Stoneville, North Carolina

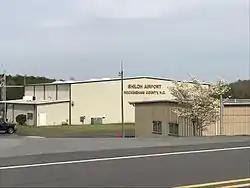
Rockingham County NC Shiloh Airport

Settlers came to the ridge between the Mayo and Dan rivers in the northwest Piedmont region in the early 1800s. In 1827, the Deep Springs Plantation was built for James Madison Scales and his wife Elizabeth Lesuer in what is now Stoneville. In 1843 the R.H. Lewis Tobacco company was established in the south side of the land that was to become the town of Stoneville. In the late 1850s, brothers Thomas and Pinkney Stone bought land in the area. On March 5, 1877, the town was officially incorporated. A natural stop on the Norfolk-Western rail line, Stoneville became the trade hub for the surrounding localities and profited off of tobacco, cotton and grist-milling industries.